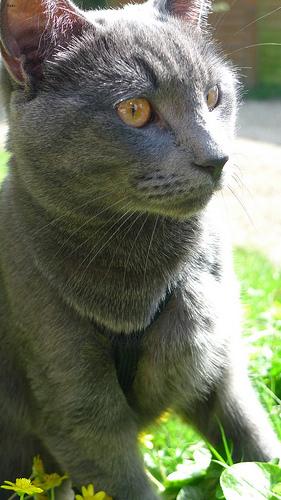
Breed: Russian Blue